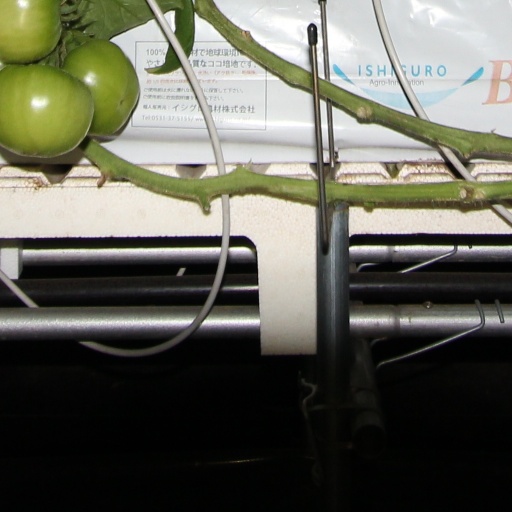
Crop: tomato